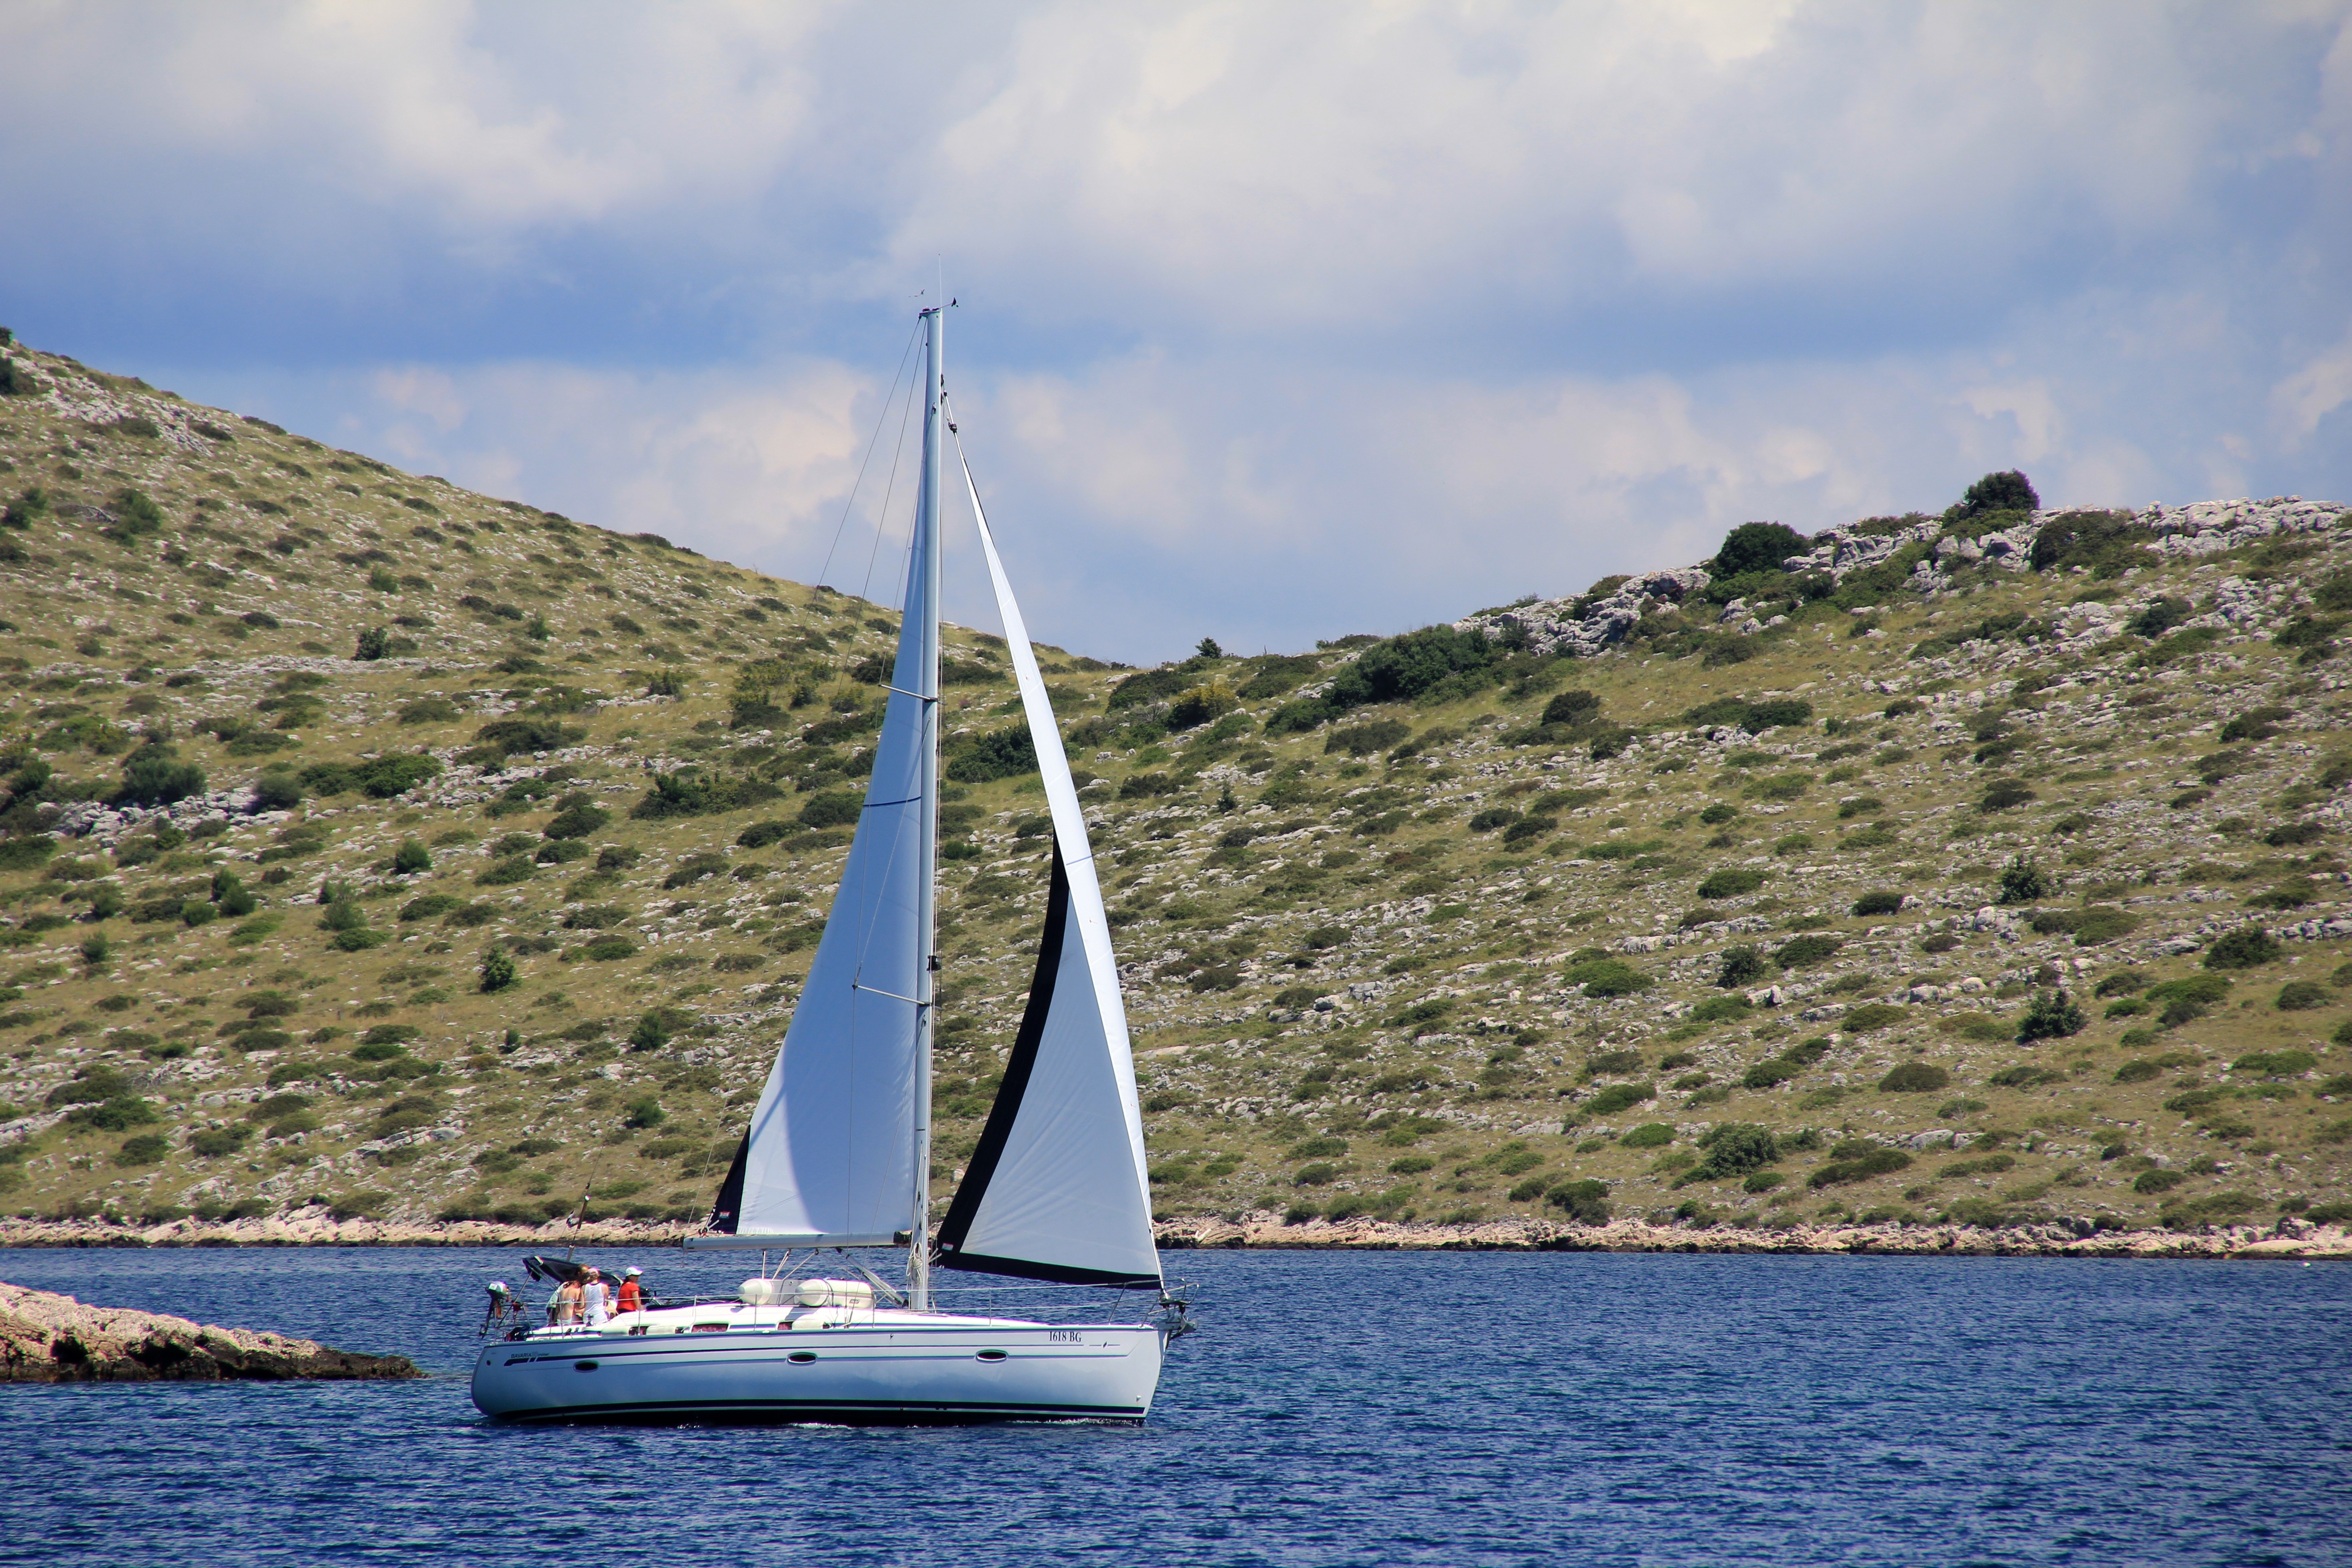
sea, boat, wind, ship, vehicle, mast, sailing, yacht, bay, blue, sailboat, croatia, sail, sailing vessel, watercraft, sailing boat, sailing ship, windsports, dinghy sailing